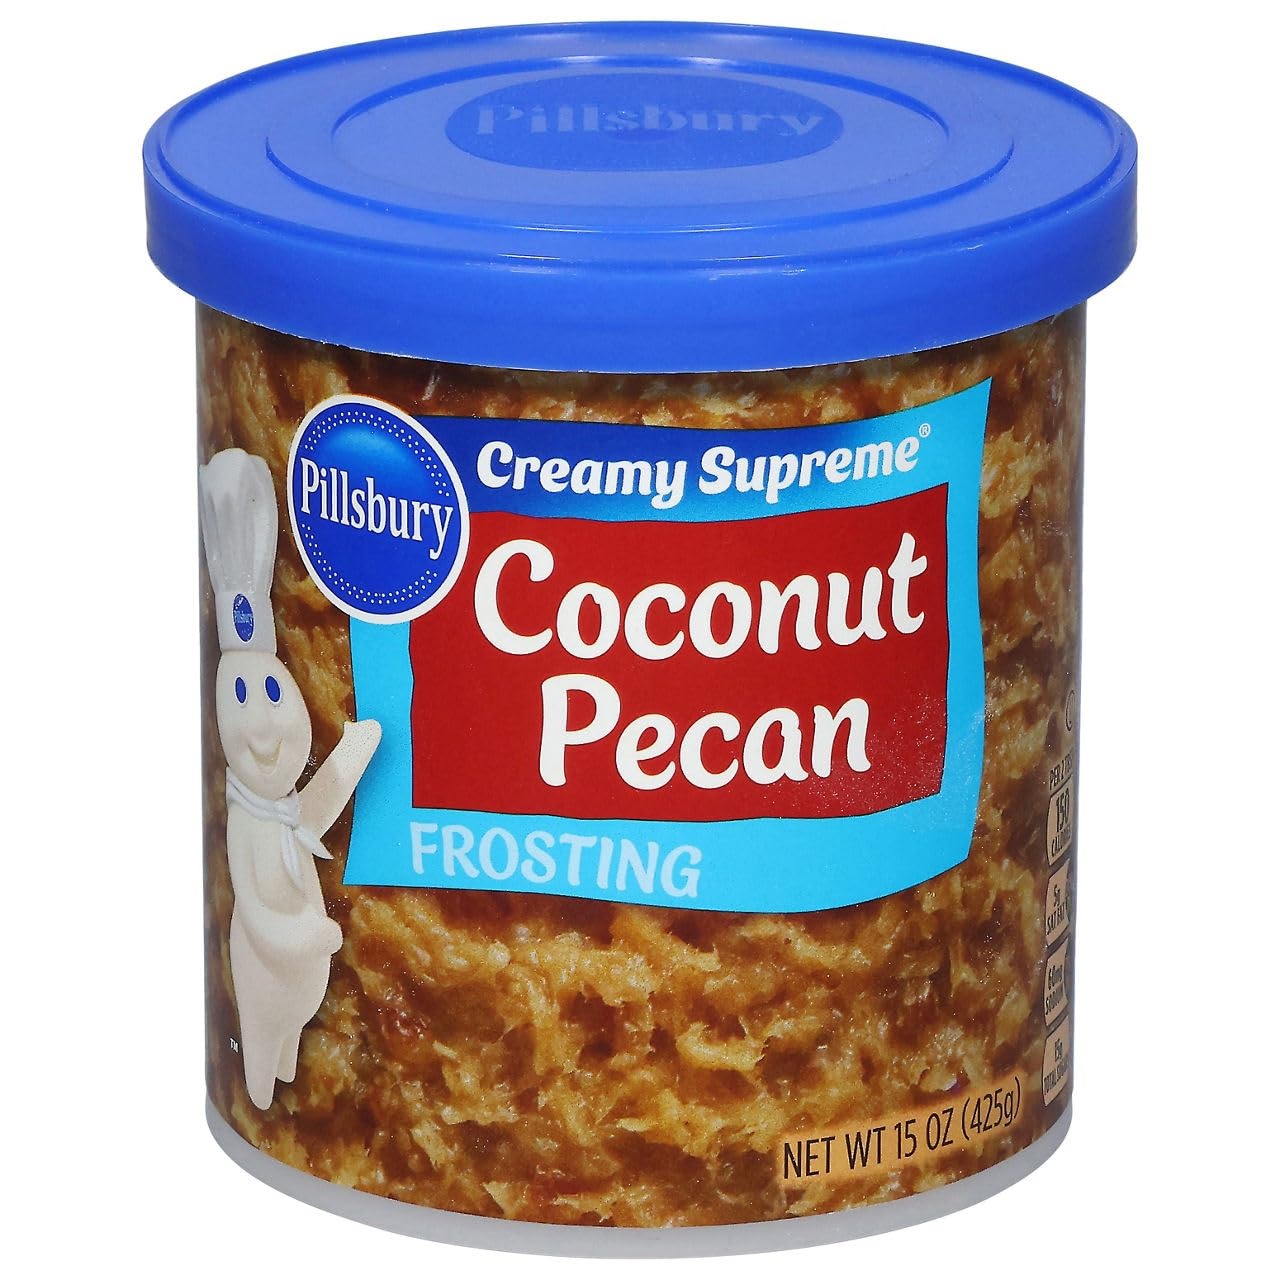
Item Name: Pillsbury Coconut Pecal Frosting, 15 Oz
Bullet Point 1: Our Sweet, creamy frostings take any treat from delicious to delightful.
Bullet Point 2: Try them on anything from cakes and cookies to brownies and breads.
Bullet Point 3: 15 oz
Value: 15.0
Unit: Ounce

Price: 1.96